North Baltimore, Ohio

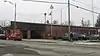
North Baltimore Town Hall

As of the census of 2010, there were 3,432 people, 1,317 households, and 880 families living in the village. The population density was . There were 1,468 housing units at an average density of . The racial makeup of the village was 96.3% White, 0.6% African American, 0.2% Native American, 0.4% Asian, 1.2% from other races, and 1.3% from two or more races. Hispanic or Latino of any race were 4.8% of the population.